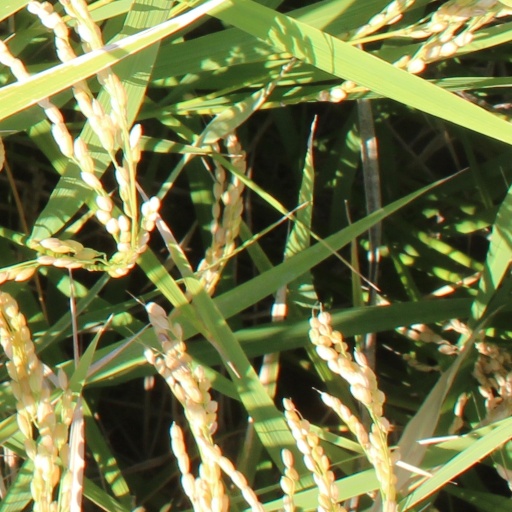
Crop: rice